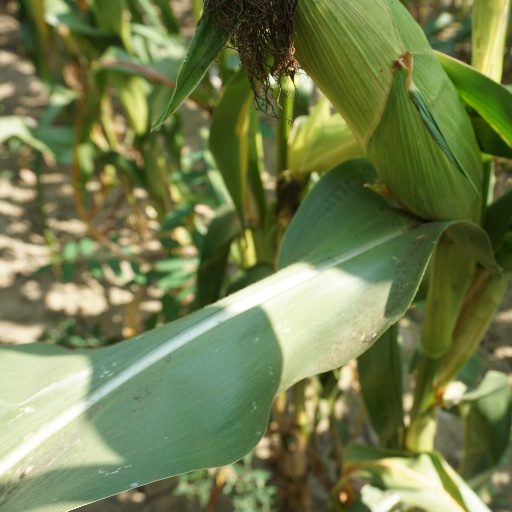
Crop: maize; corn